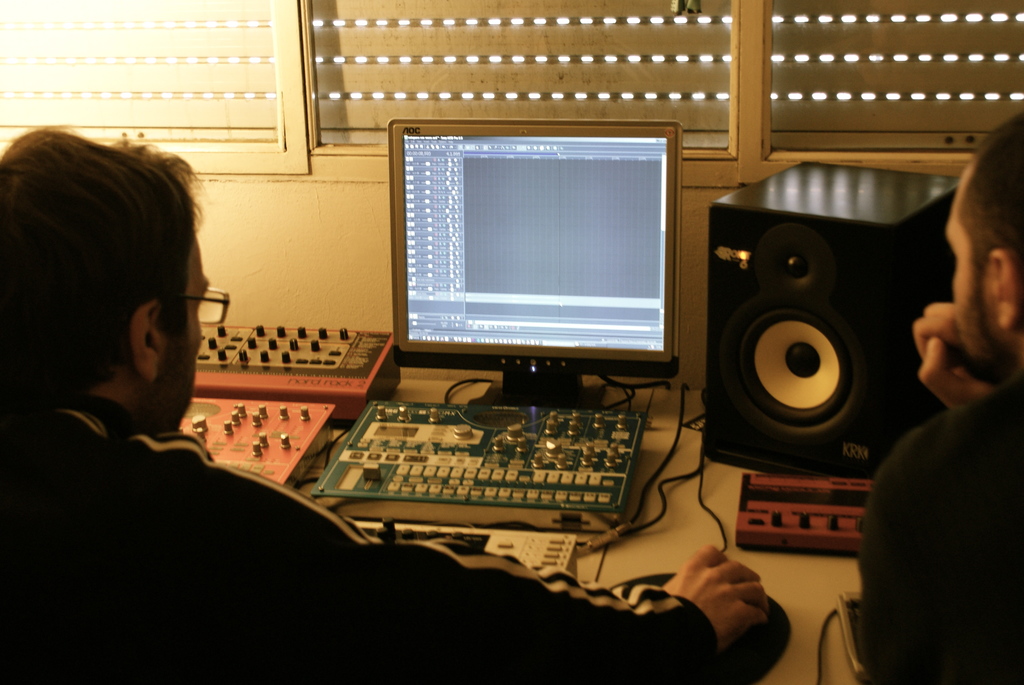
Label: others